Γ-Hydroxybutyric acid

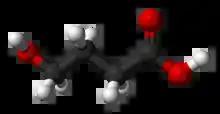

γ-Hydroxybutyric acid, also known as "gamma"-hydroxybutyric acid, GHB, or 4-hydroxybutanoic acid, is a naturally occurring neurotransmitter and a depressant drug. It is a precursor to GABA, glutamate, and glycine in certain brain areas. It acts on the GHB receptor and is a weak agonist at the GABA receptor. GHB has been used in medicine as a general anesthetic and as treatment for cataplexy, narcolepsy, and alcoholism. It is also used illicitly for performance enhancement, date rape, and recreation.